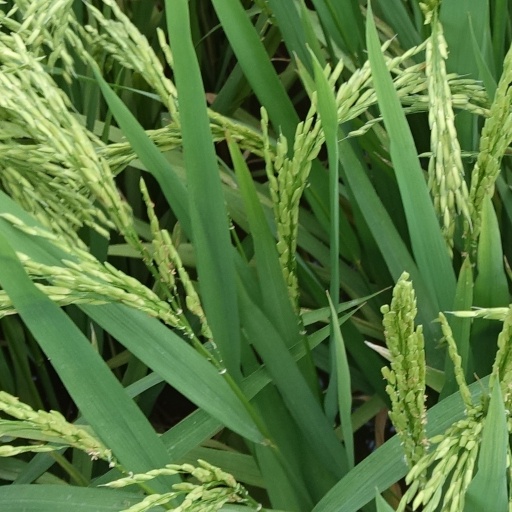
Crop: rice